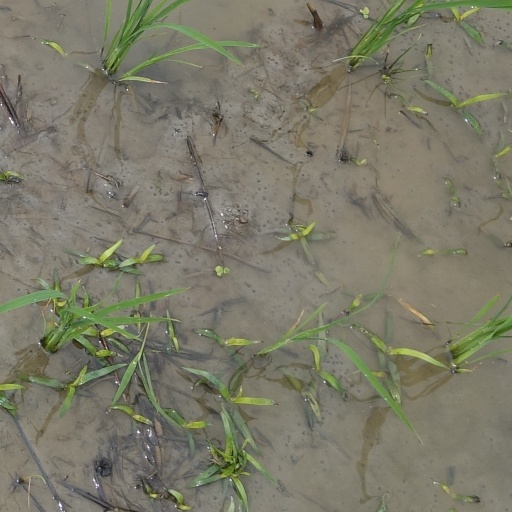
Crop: rice